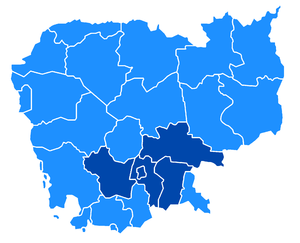
Les élections législatives cambodgiennes de 2013 se sont déroulées le 28 juillet.